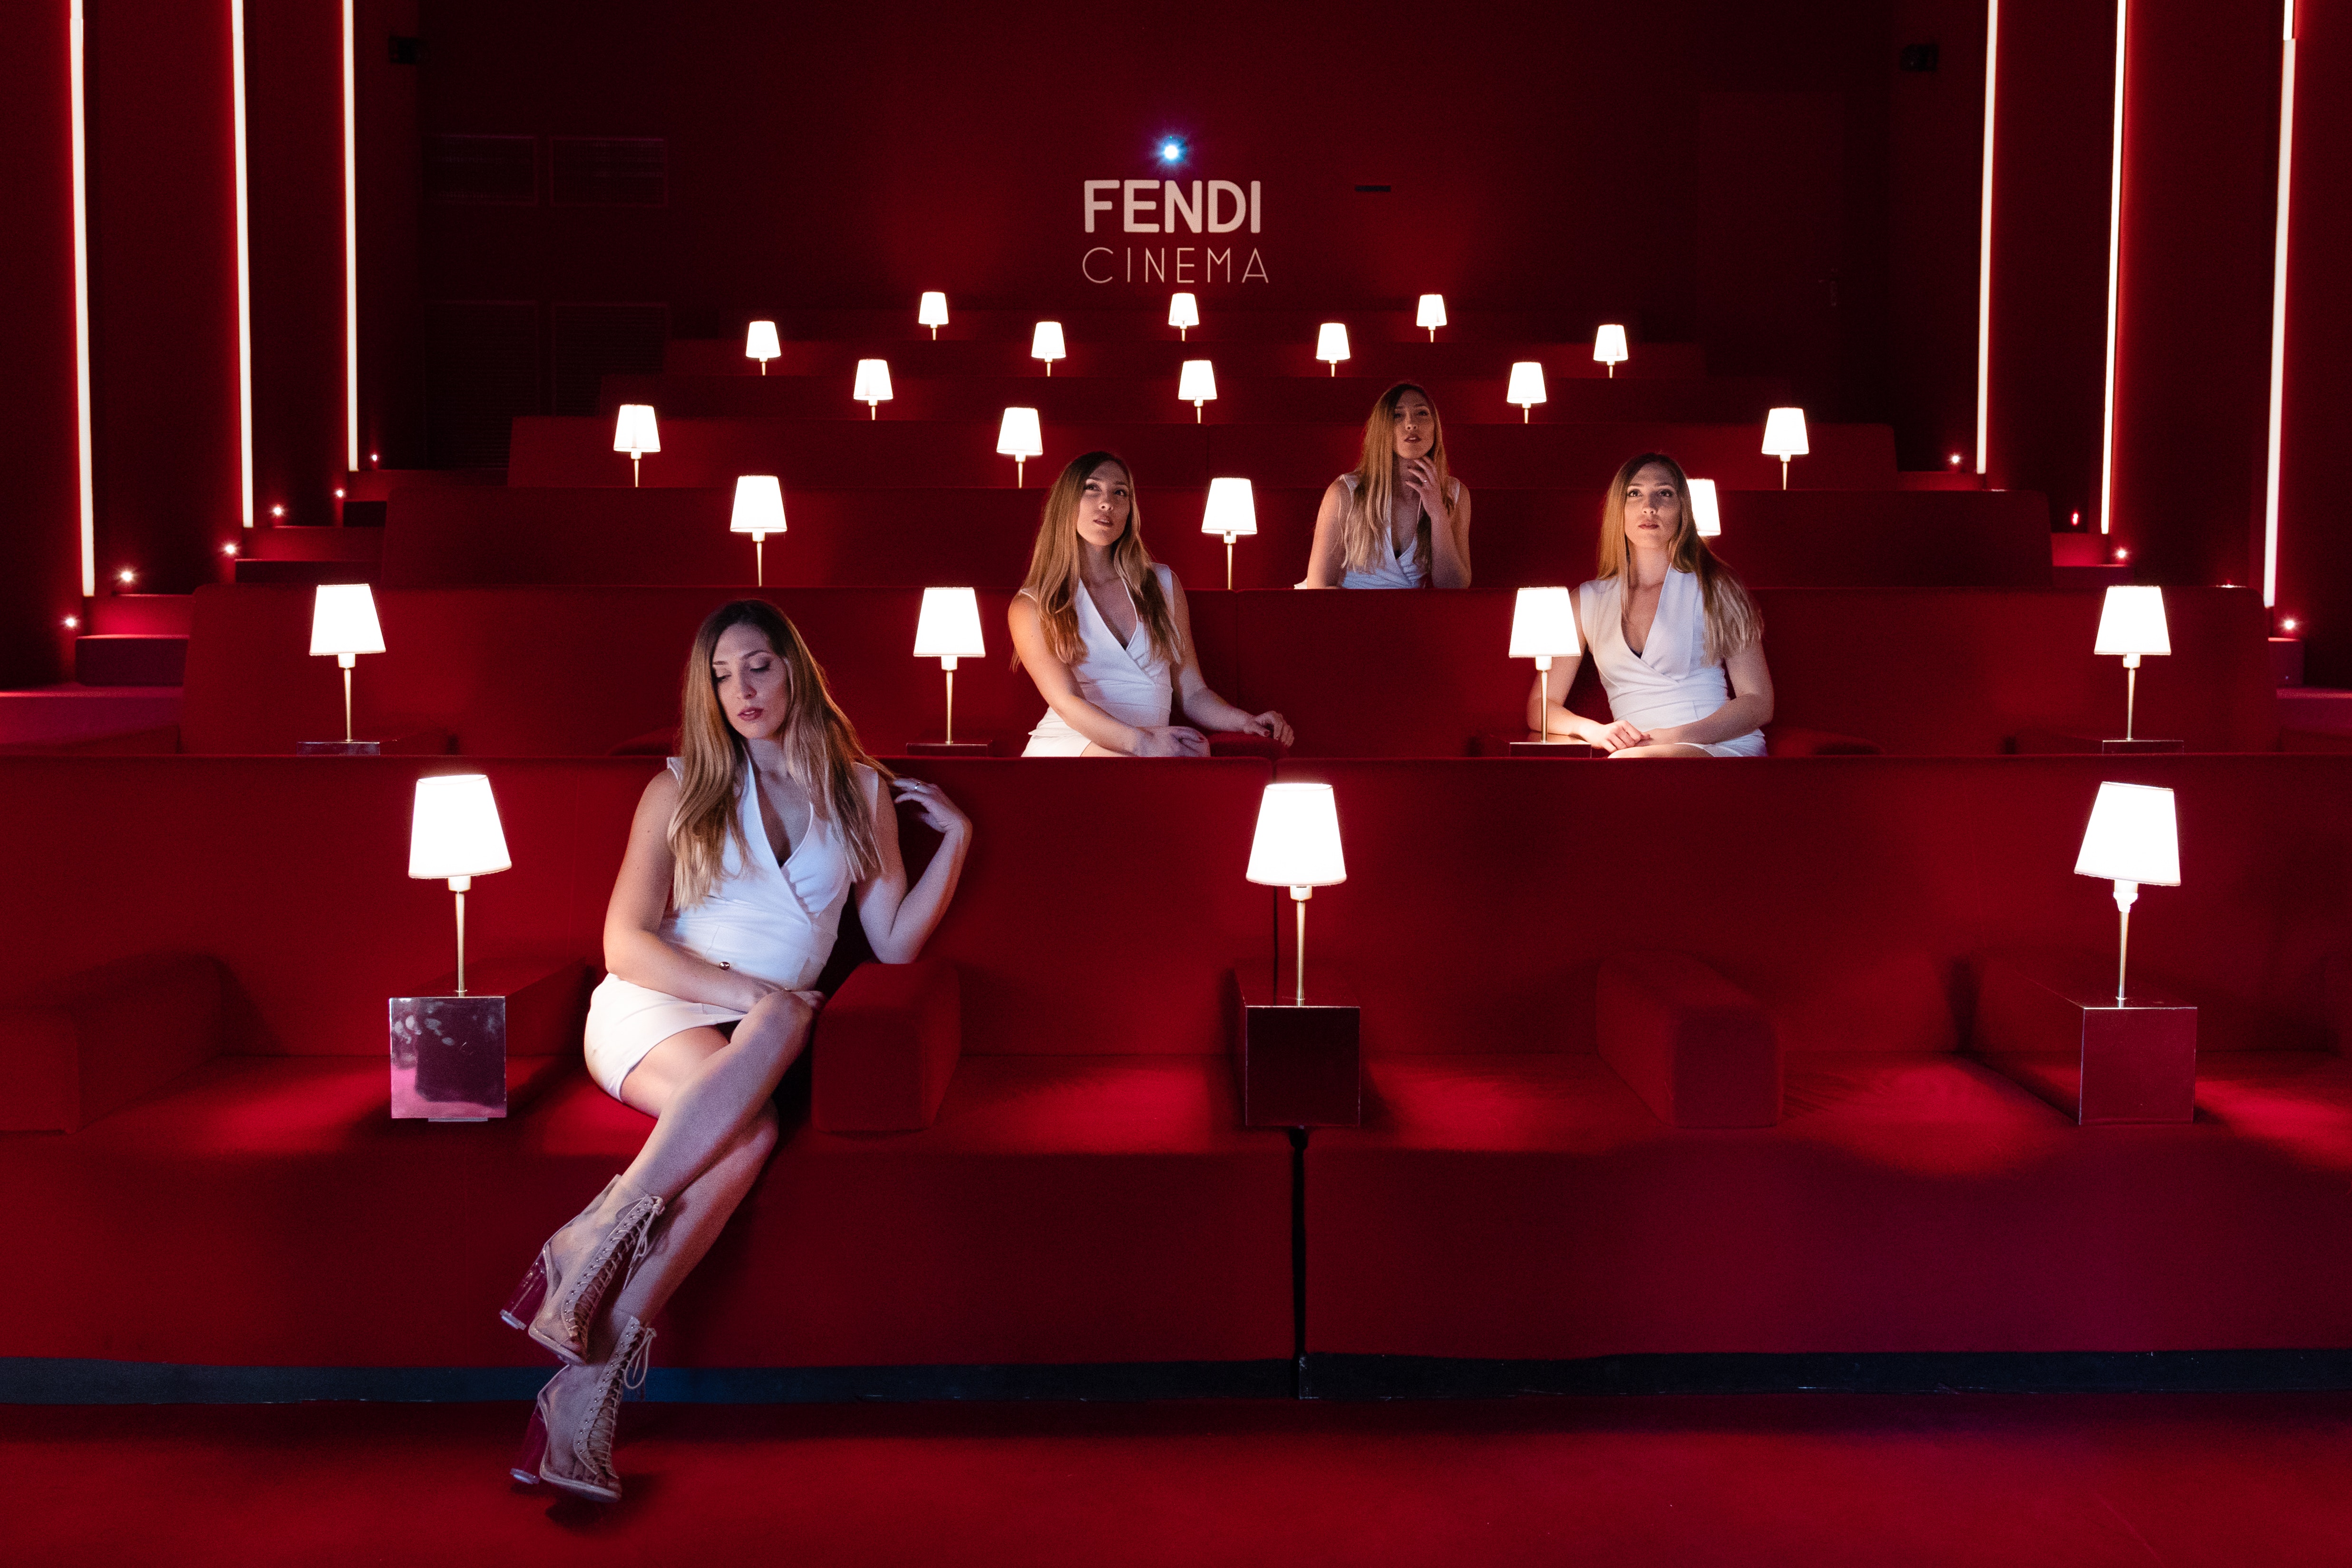
red, lighting, performance, stage, event, Talent show, flooring, red carpet, carpet